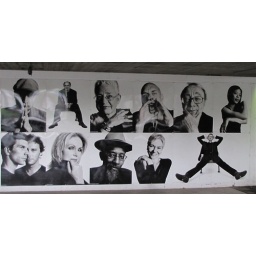
black and white photos under bridge next to festival hall. south bank centre